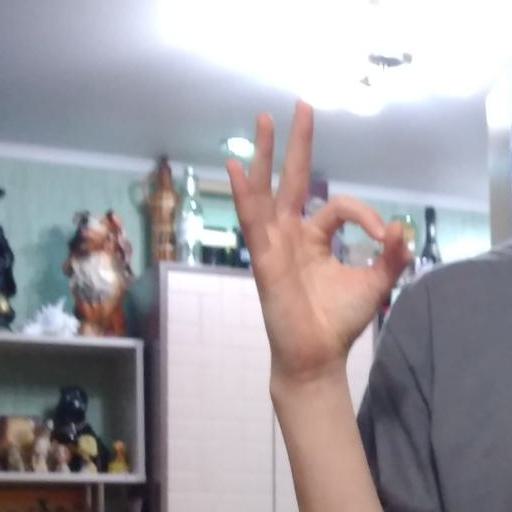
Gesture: ok